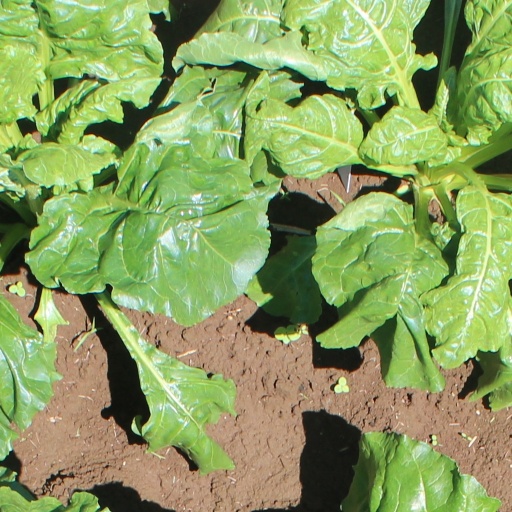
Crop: sugar beet